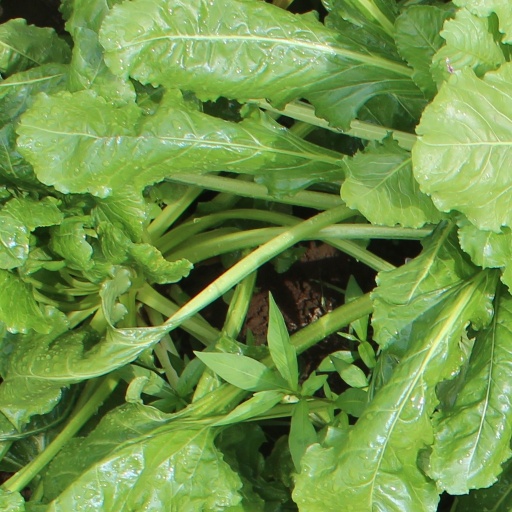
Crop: sugar beet